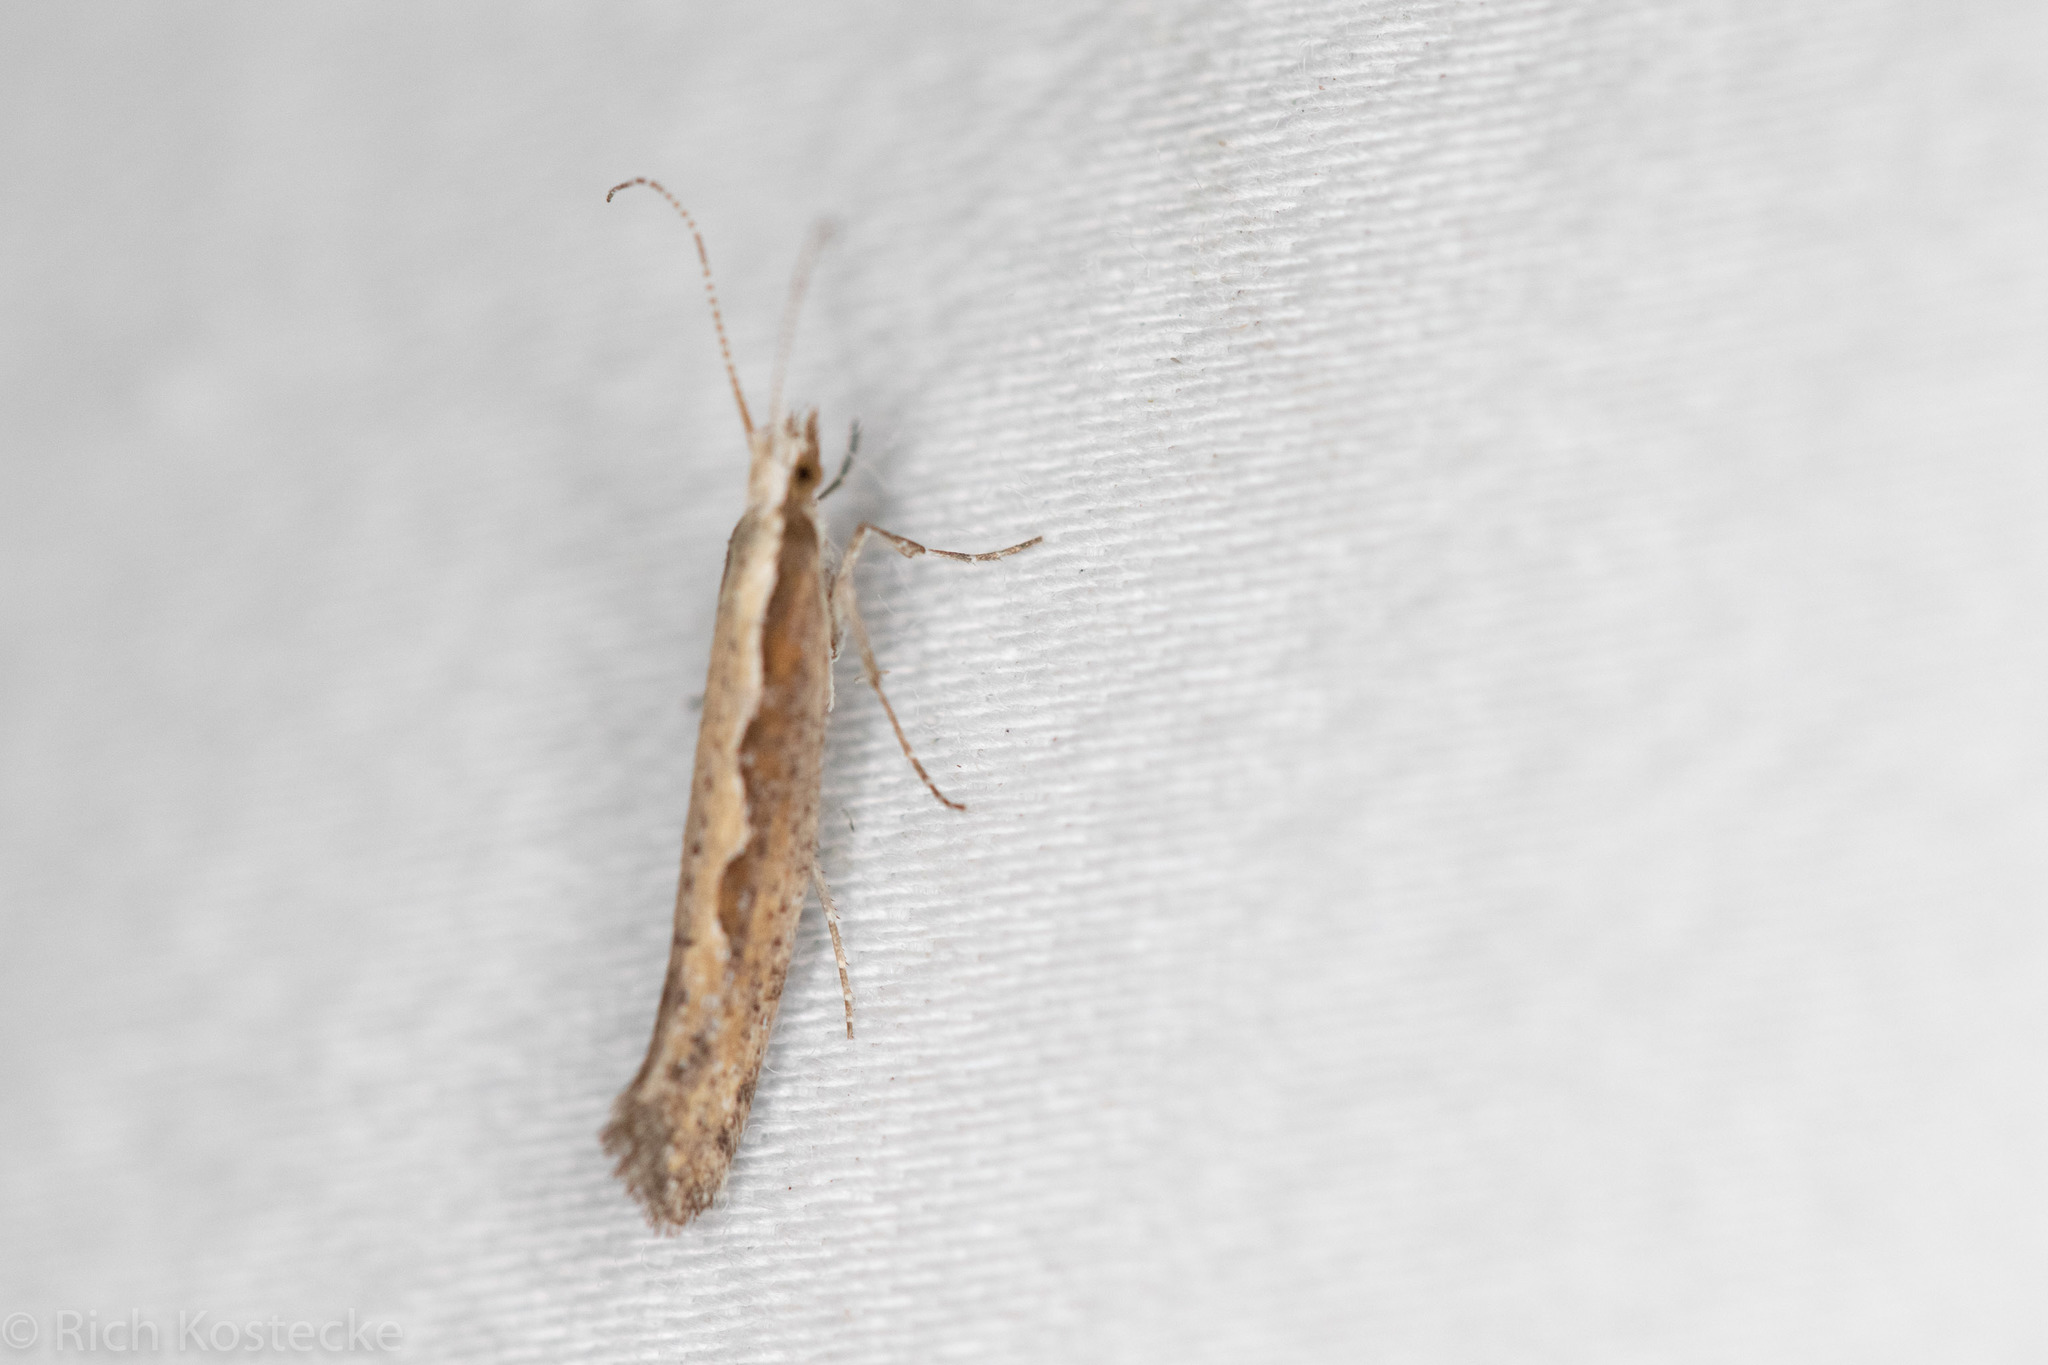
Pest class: diamondback_moth